Transport in Somerset

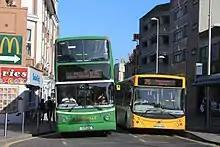
Crosville (left) and Webberbus services in Weston-super-Mare, 2015

In the 1980s both Bristol Omnibus Company and Western National were privatised. In preparation both companies were split. In 1983, the Somerset operations of Western National were transferred to a new subsidiary company, Southern National, and in 1986 Bristol's Somerset services were transferred to a subsidiary company called Badgerline. Both companies were sold to their managements. In 1995 Badgerline became part of First Bus, and in 1999 Southern National was acquired by First Bus. First combined and rebranded its Somerset operations in a single company, First Somerset & Avon. In 2014 the services in the south and west of the county were rebranded as The Buses of Somerset.